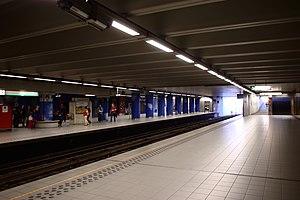
Le Plateau du Heysel est un quartier du nord de Laeken à Bruxelles, délimité par l'autoroute Bruxelles-Anvers ou l'avenue de Meysse, la chaussée romaine, l'avenue Houba-De Strooper et l'avenue du Parc royal et dont l'histoire est fortement liée à celle du domaine royal adjacent. Presque dénué de toute habitation, il est voué, depuis le début du XXᵉ siècle, au divertissement, au tourisme, aux expositions et aux affaires ; il concentre aussi un patrimoine très important - comme l'Atomium -, parsemé dans les deux grands espaces verts que sont le parc de Laeken et le parc d'Osseghem. Il fut aussi le théâtre d'événements importants, tels les expositions universelles de 1935 et de 1958 et le drame du Heysel.